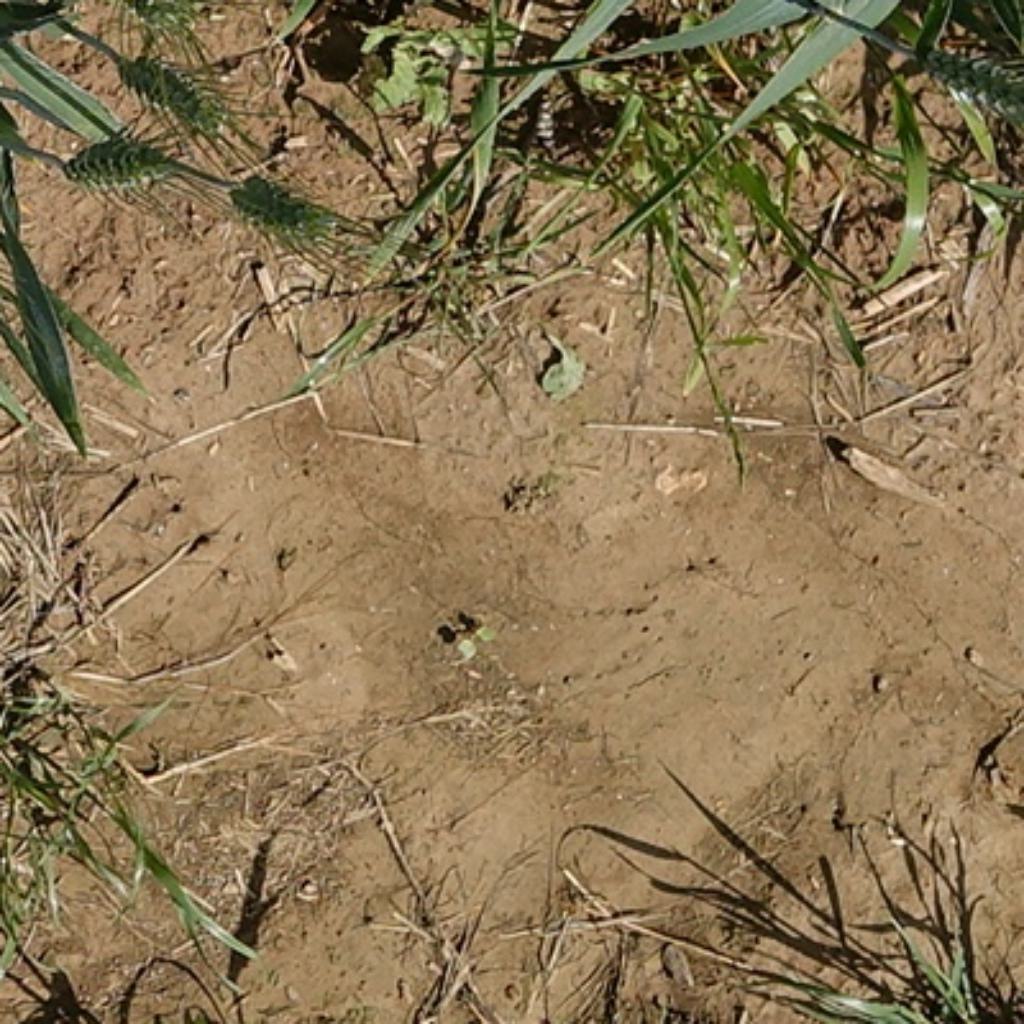
Country: France
Location: VLB
Wheat development stage: Filling